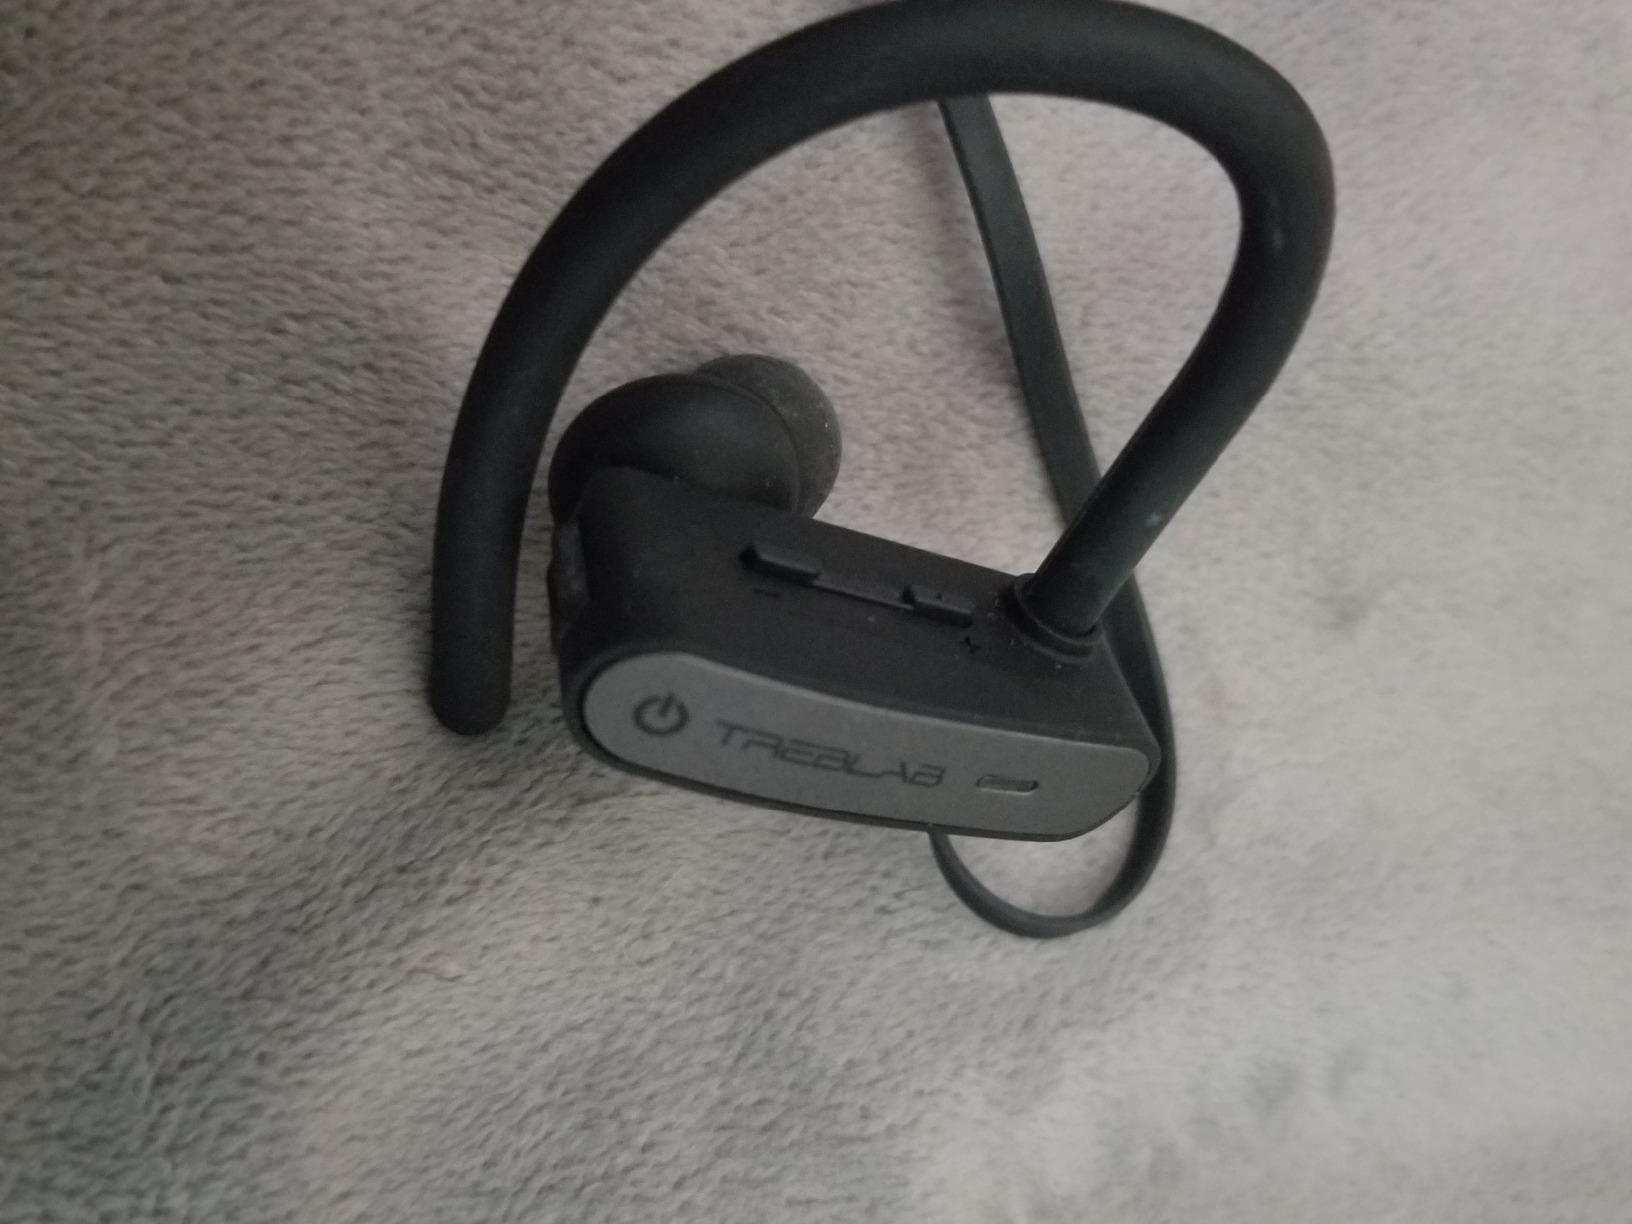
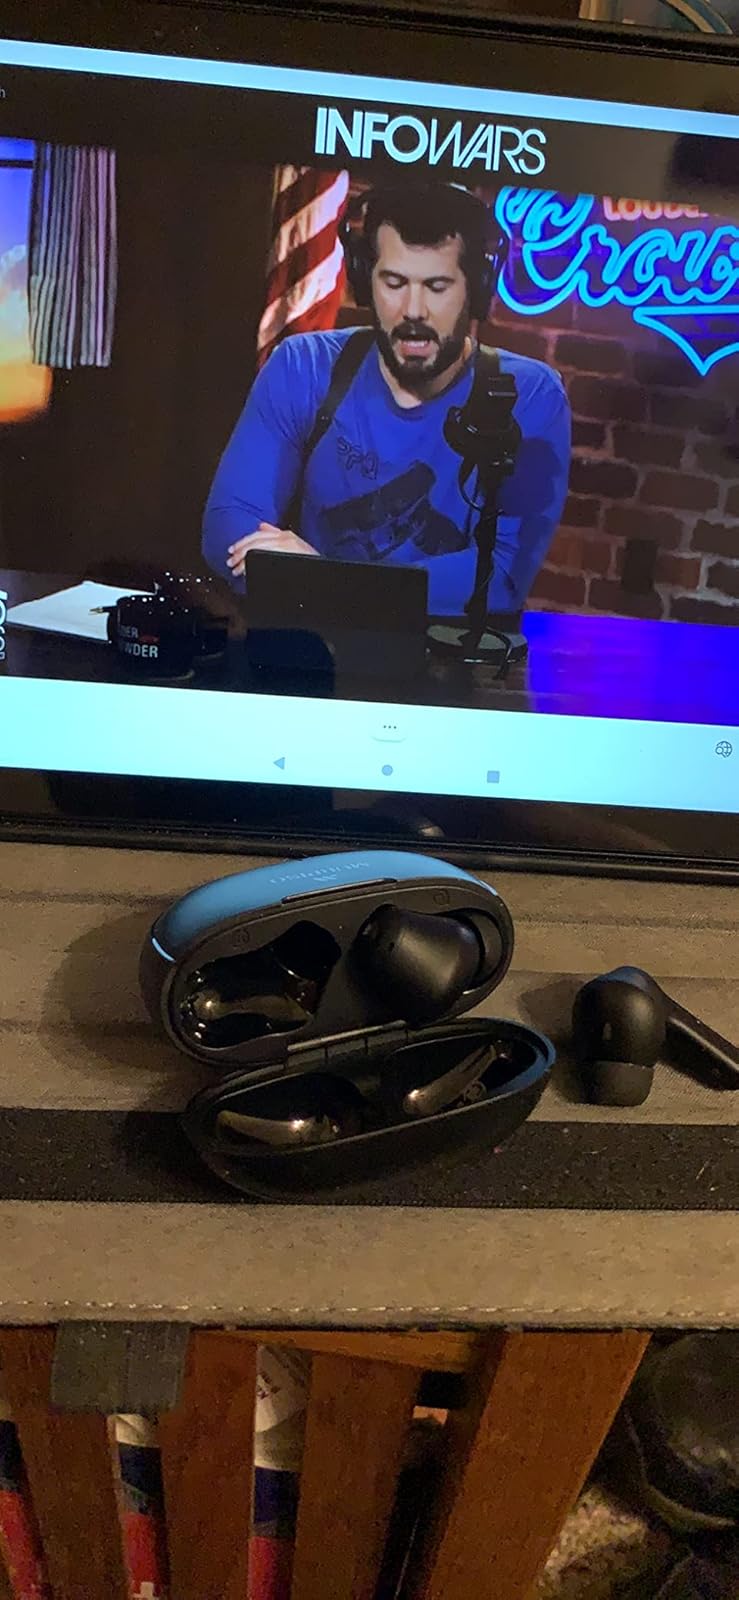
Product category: earbuds
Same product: no